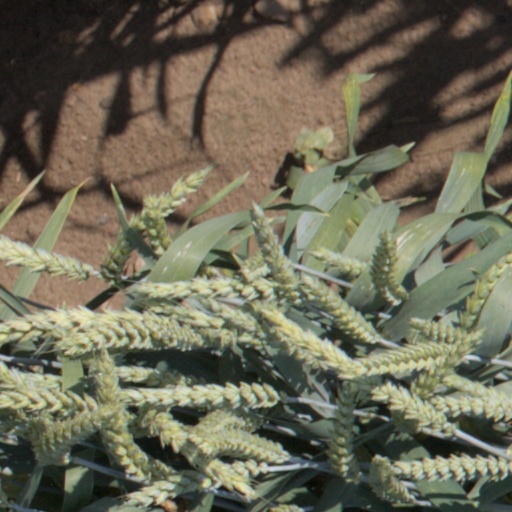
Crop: wheat